José Luis Corta

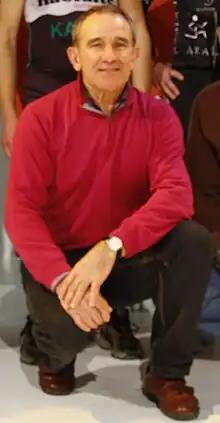
José Luis Corta

José Luis Corta (born 25 April 1949) is a Spanish rower. He competed in the men's double sculls event at the 1980 Summer Olympics.